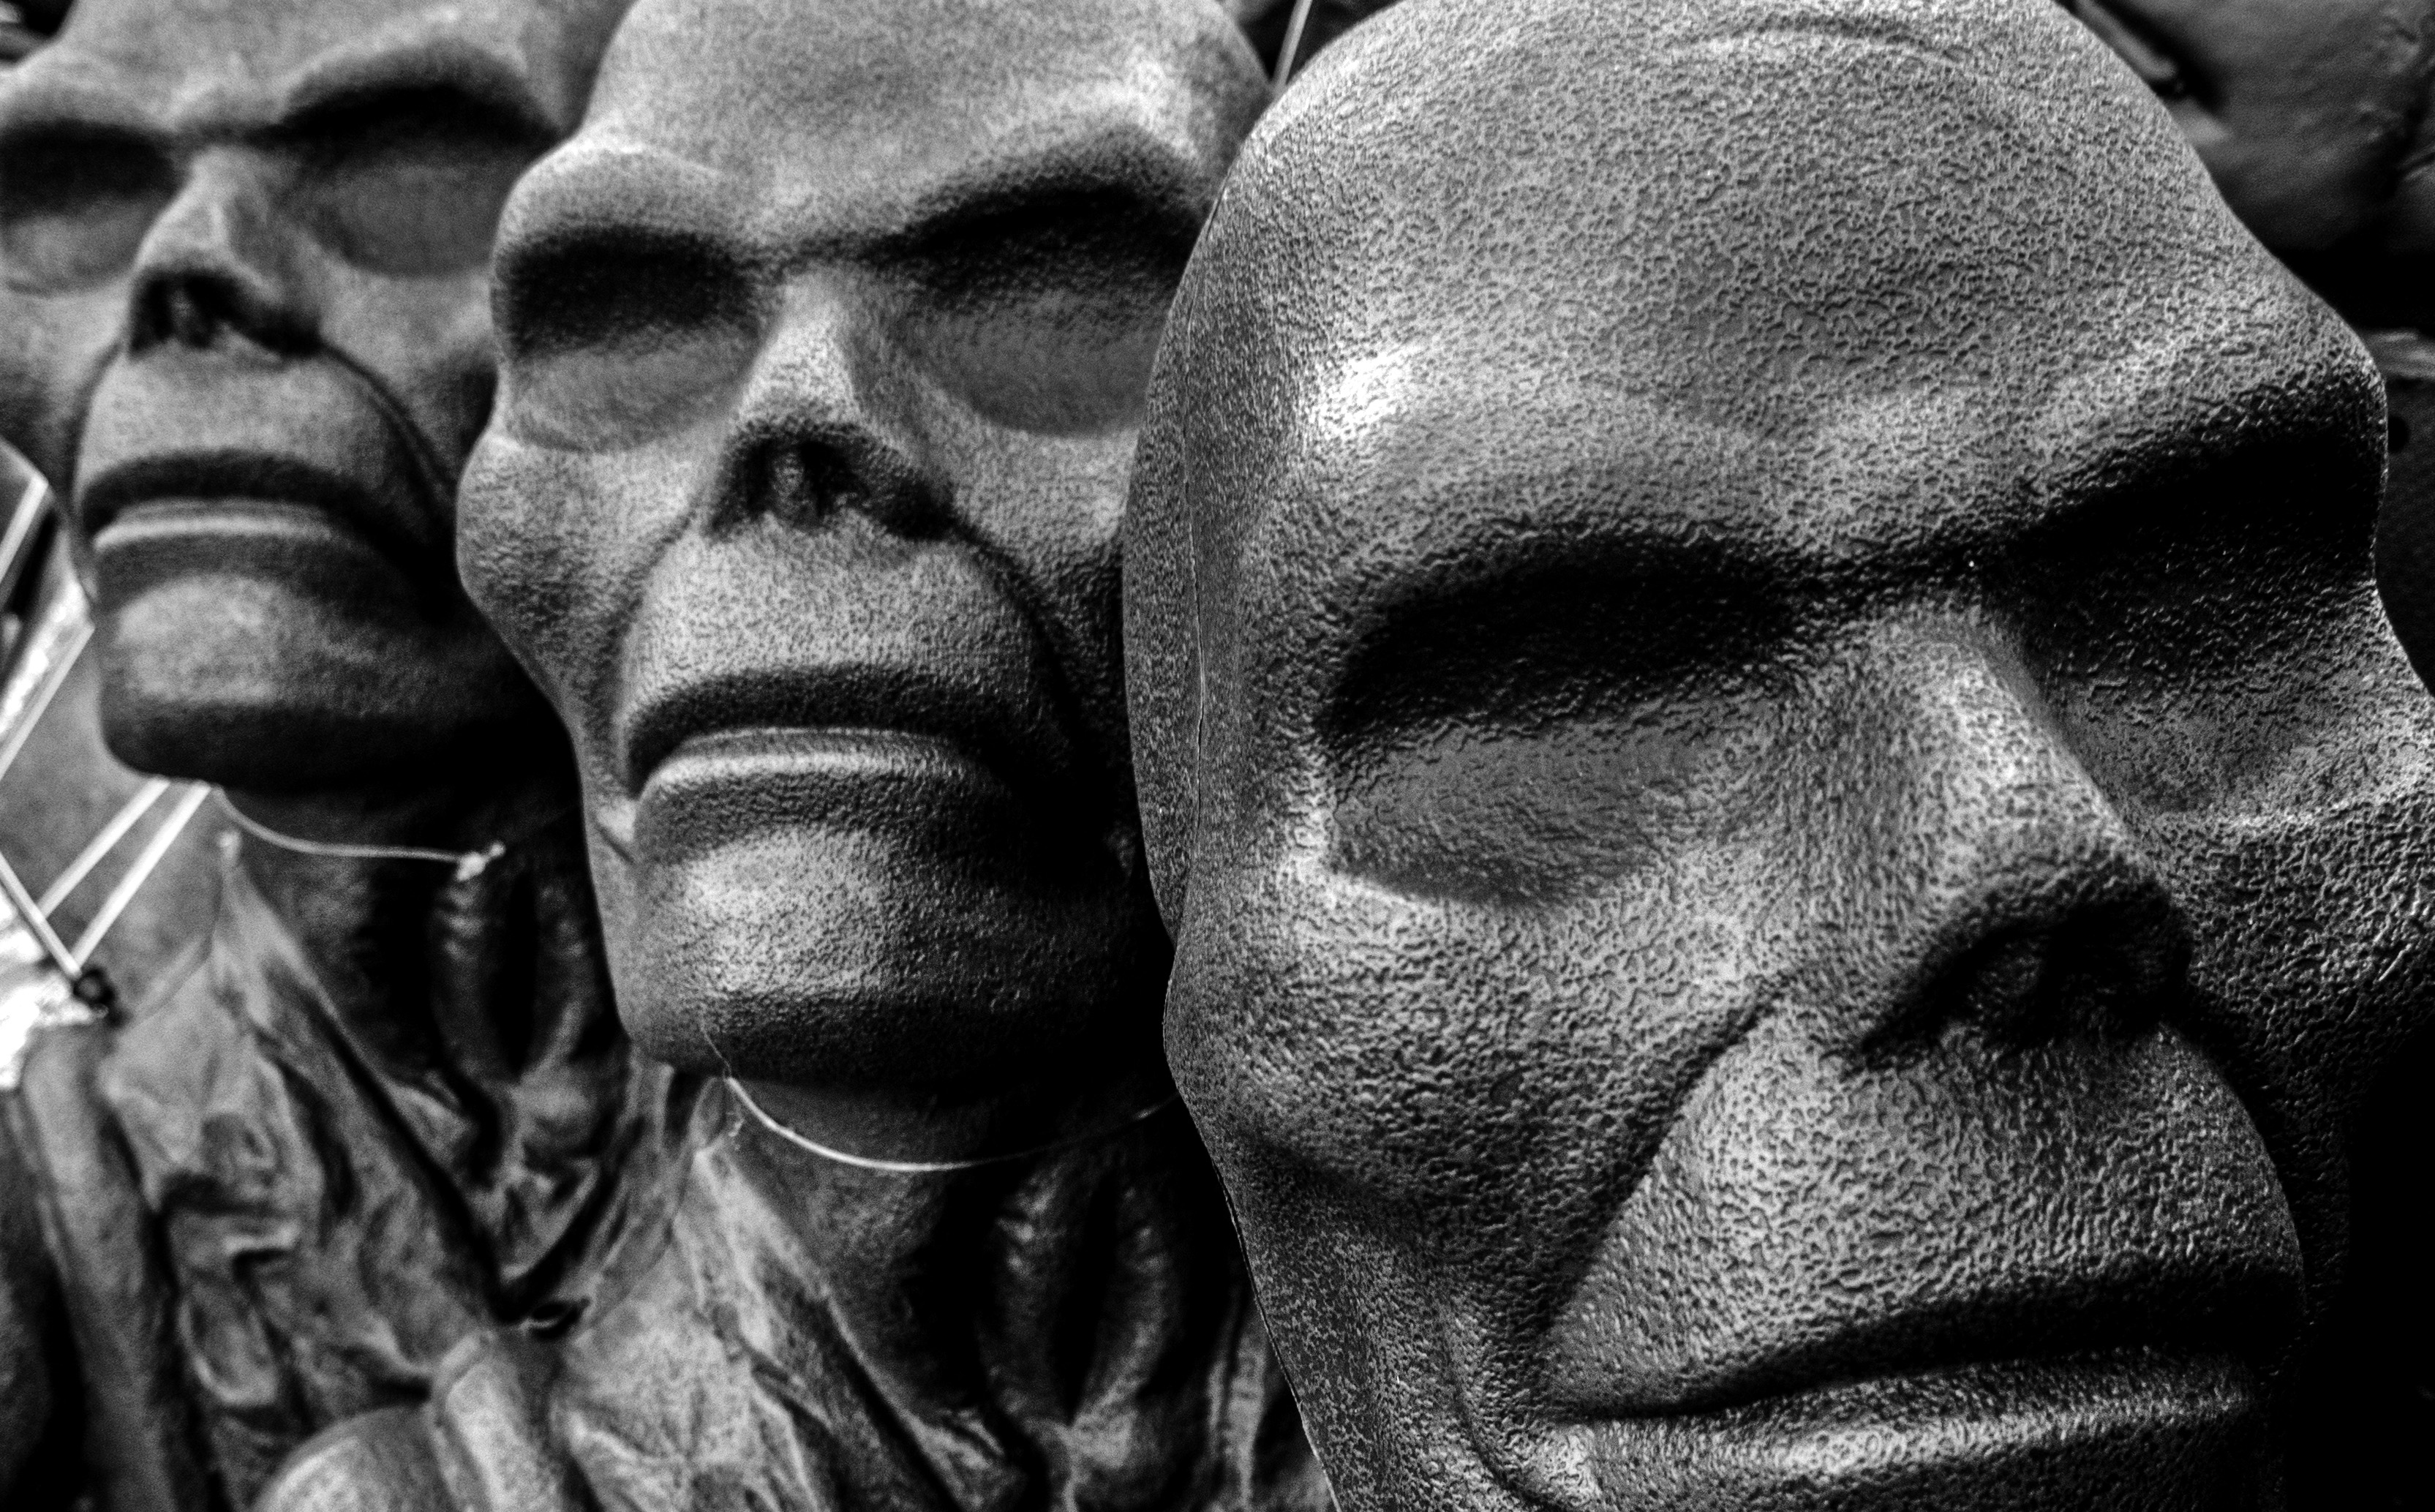
man, person, black and white, people, photography, crowd, statue, halloween, black, monochrome, bw, face, art, three, head, creepy, scull, hebejebes, monochrome photography